Henry Irving

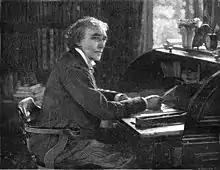
Henry Irving in his study in 1892

In 1878, Irving entered into a partnership with actress Ellen Terry and re-opened the Lyceum under his management. With Terry as Ophelia and Portia, he revived "Hamlet" and produced "The Merchant of Venice" (1879). His Shylock was as much discussed as his Hamlet had been, the dignity with which he invested the vengeful Jewish merchant marking a departure from the traditional interpretation of the role.